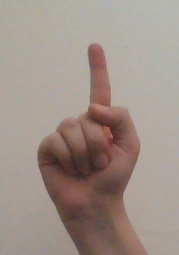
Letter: bb